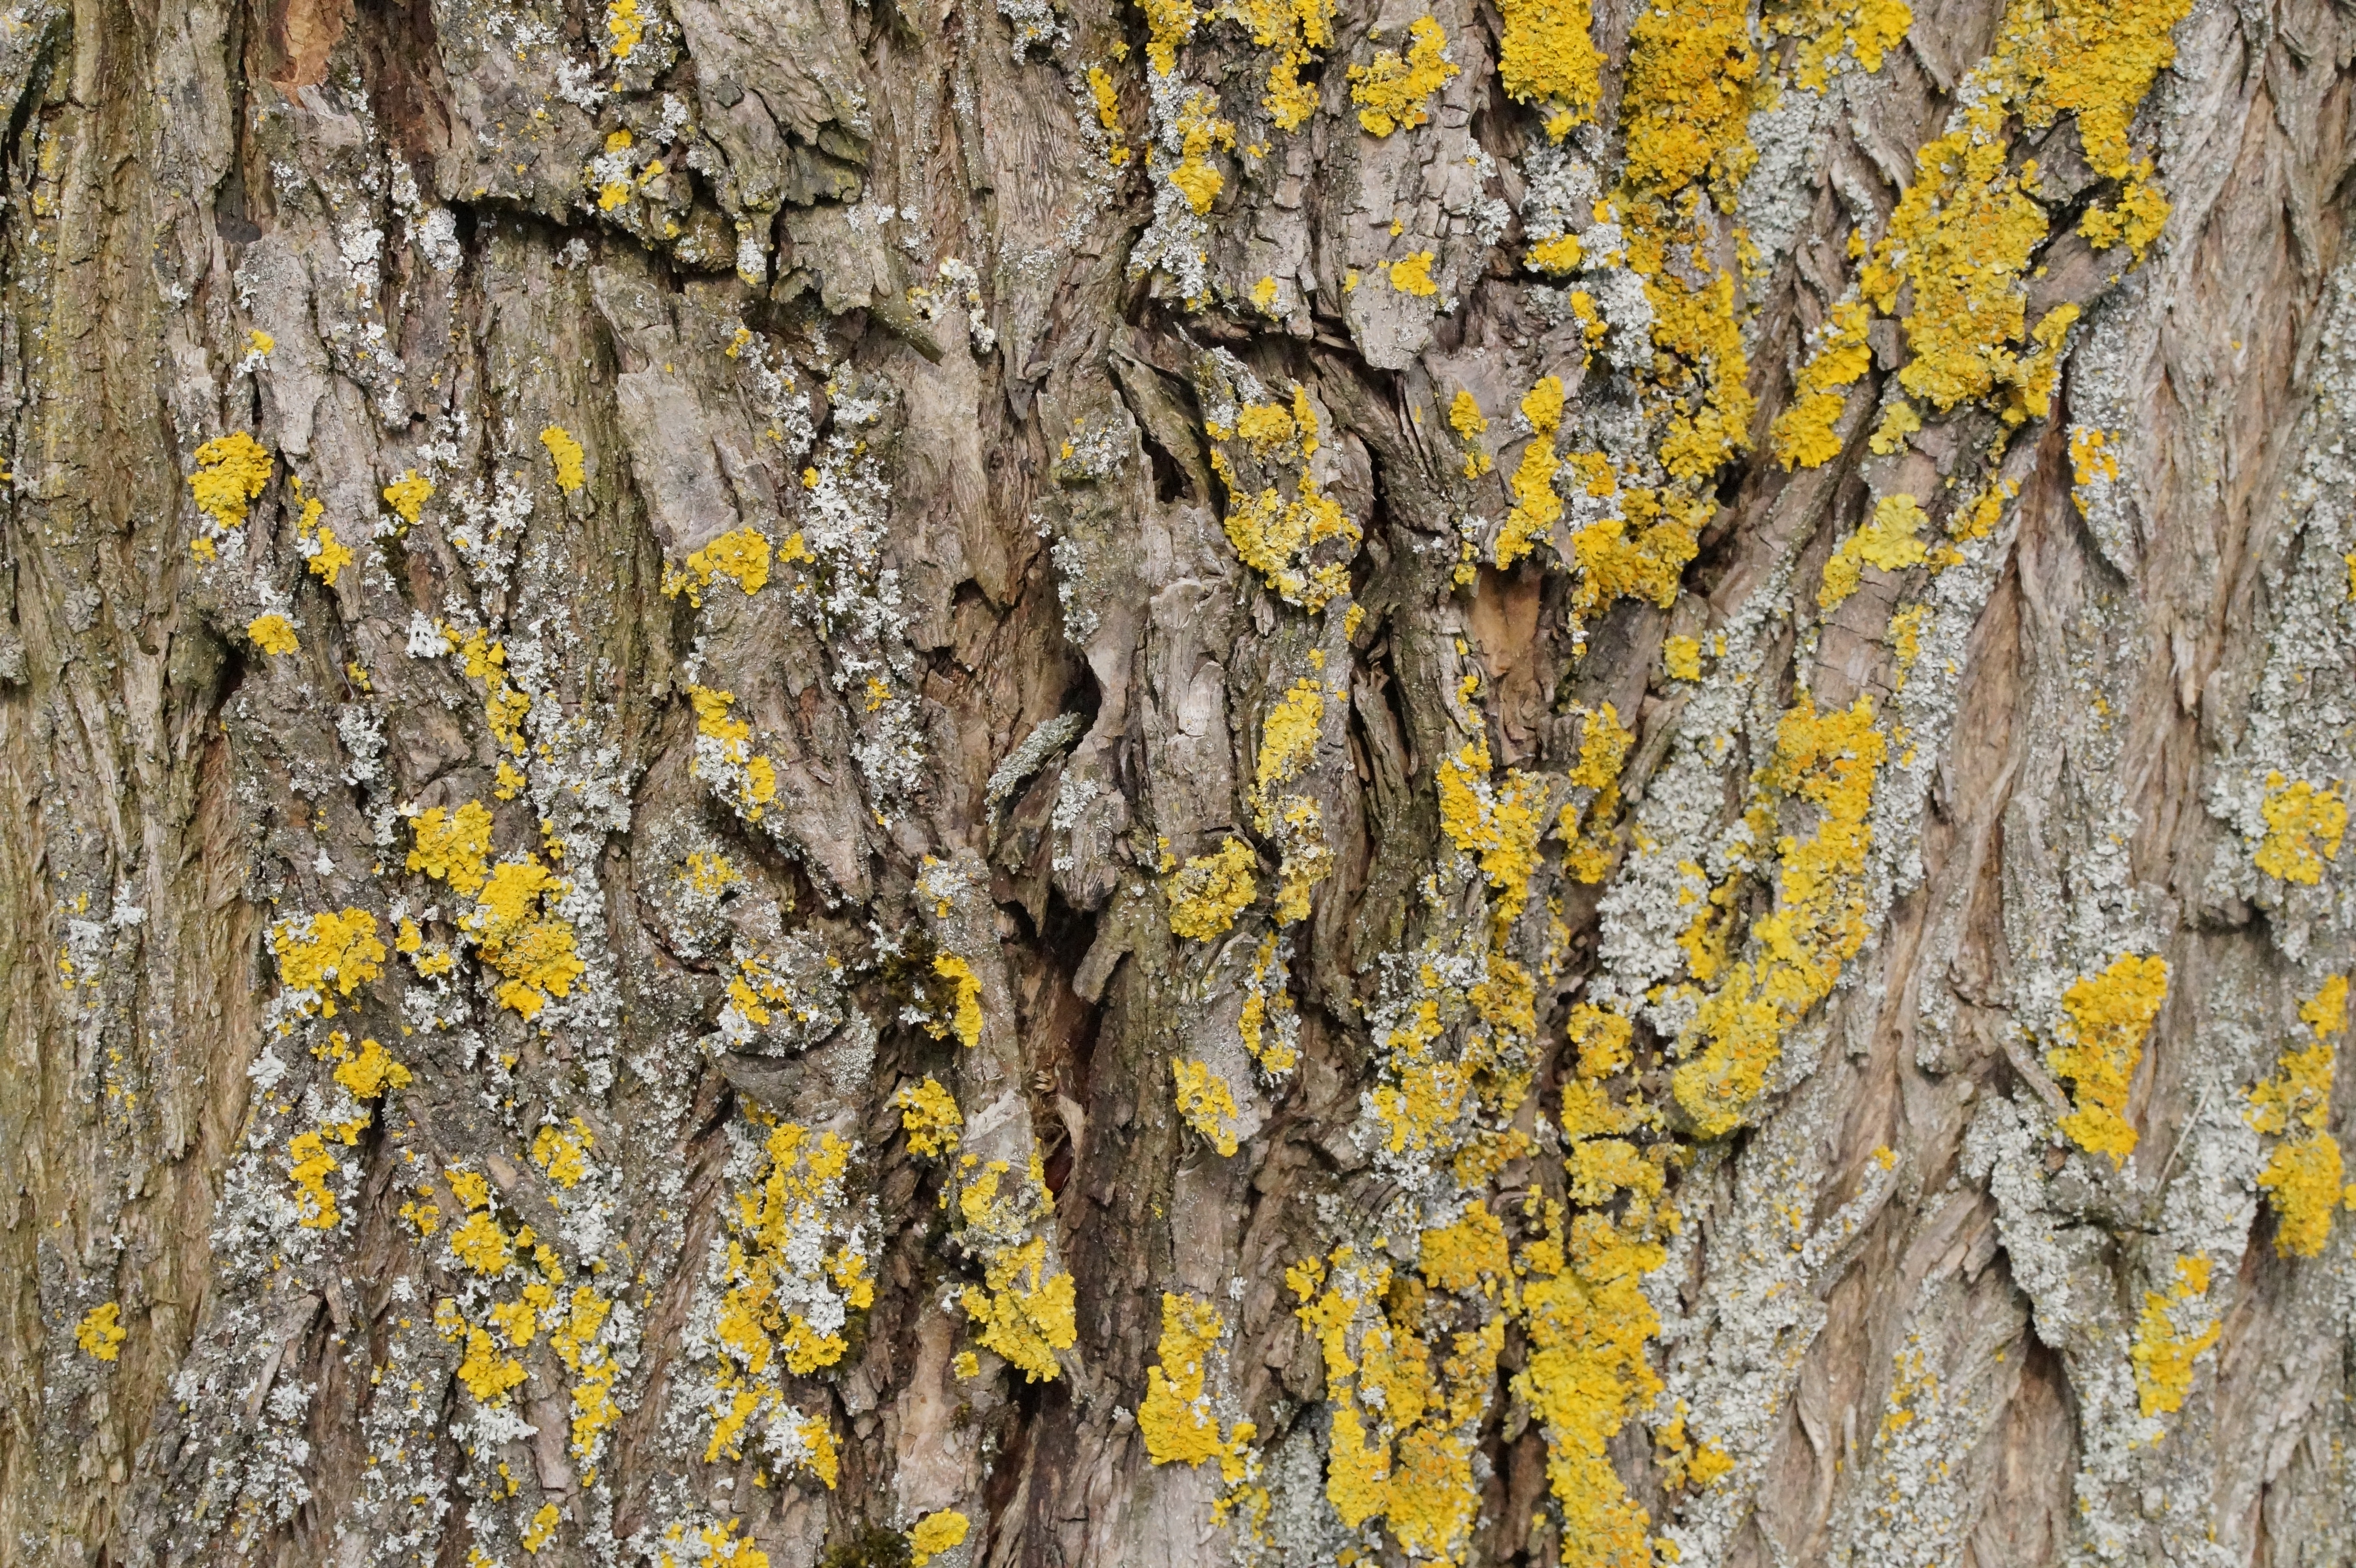
tree, nature, branch, structure, plant, wood, texture, leaf, flower, trunk, bark, formation, log, birch, autumn, yellow, close, flora, season, tribe, lichen, background, deciduous, tree bark, of course, flowering plant, tree eyes, plant stem, woody plant, land plant